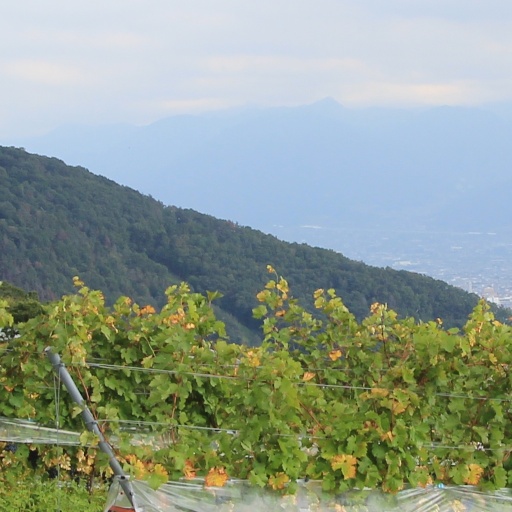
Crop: grape